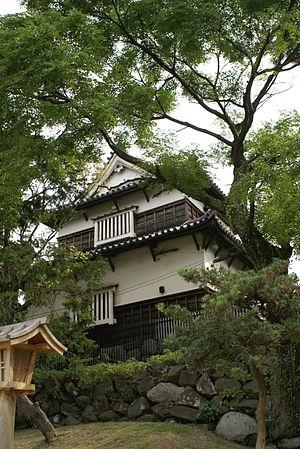
Le château de Fukuoka est un château japonais situé à Chūō-ku au Japon. Le château est également connu sous les noms de château de Maizuru ou château de Seki. Terminé au début de la période Edo pour Nagamasa Kuroda, un tozama daimyo, il a été déclaré site historique par le gouvernement japonais.
Le clan Kuroda est un clan japonais qui devient important à l'époque Sengoku.